Lourenties

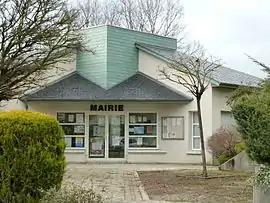
The town hall of Lourenties

Lourenties is a commune in the Pyrénées-Atlantiques department in south-western France.